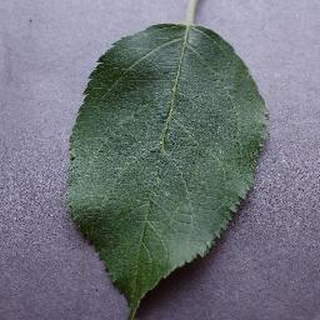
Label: healthy_apple